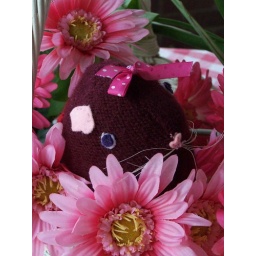
Guinea pig in flowers